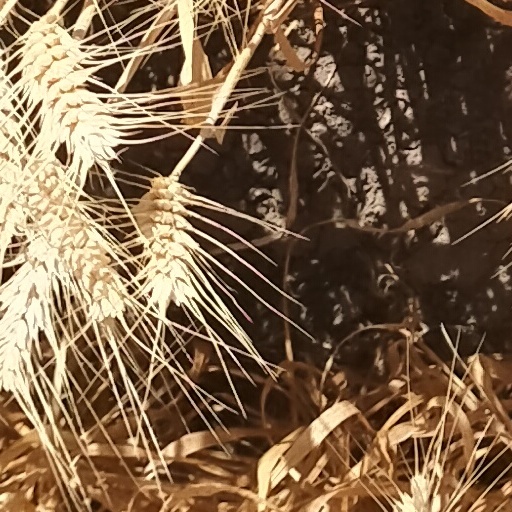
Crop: wheat